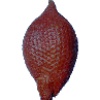
Label: salak